Eau Claire River (Wisconsin River tributary)

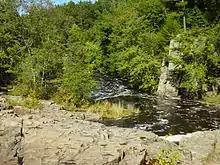
Eau Claire Dells

The Eau Claire River is a river in the U.S. state of Wisconsin. It is a tributary of the Wisconsin River. The Eau Claire River originates in western Langlade County and flows into Marathon County.